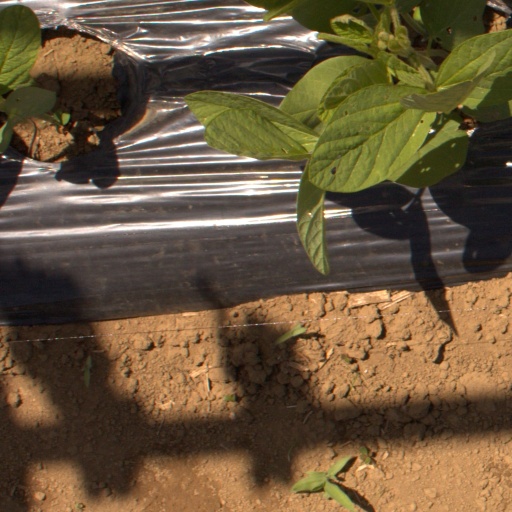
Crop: Jerusalem artichoke